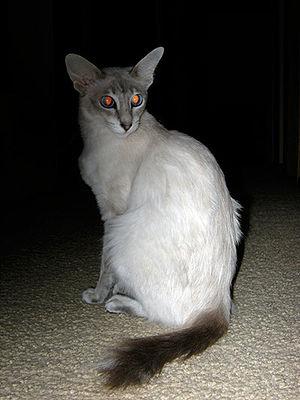
Le balinais est une race de chat originaire des États-Unis. Ce chat de taille moyenne est la variété à poils mi-longs du siamois.